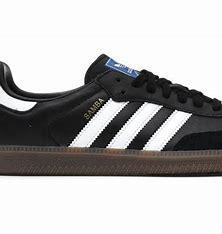
Brand: Adidas
Model: Samba